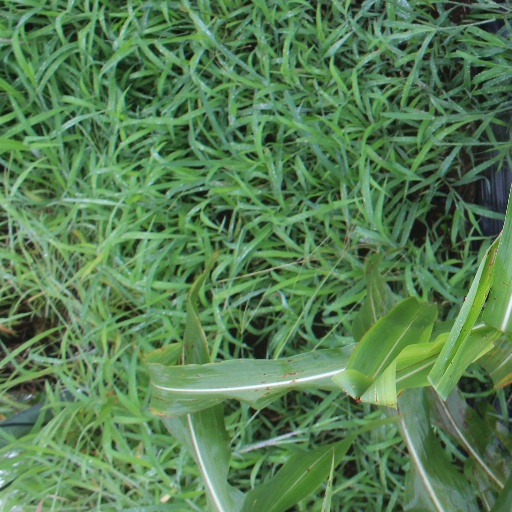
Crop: sorghum